Annie Coolidge Rust

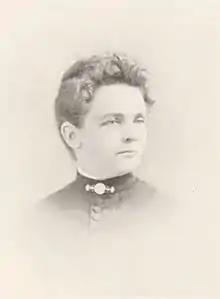
Annie Coolidge Rust

Annie Coolidge Rust (?–?) was a 19th-century American educator from the U.S. state of Virginia. A proponent of the Froebelian method, she focused on kindergarten training schools, playground courses, and a mother's course. She is remembered as the founder of the Miss Annie Coolidge Rust's Froebel School of Kindergarten Normal Classes.